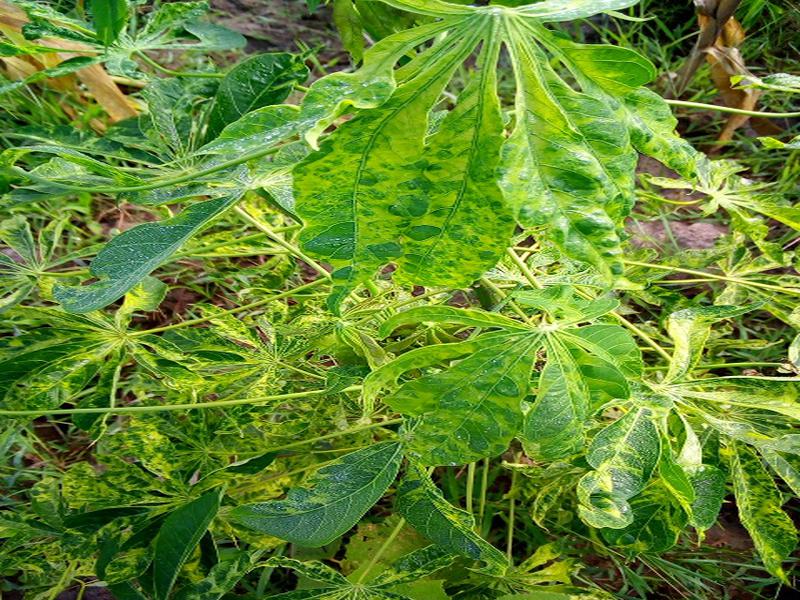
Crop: cassava
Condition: mosaic_disease